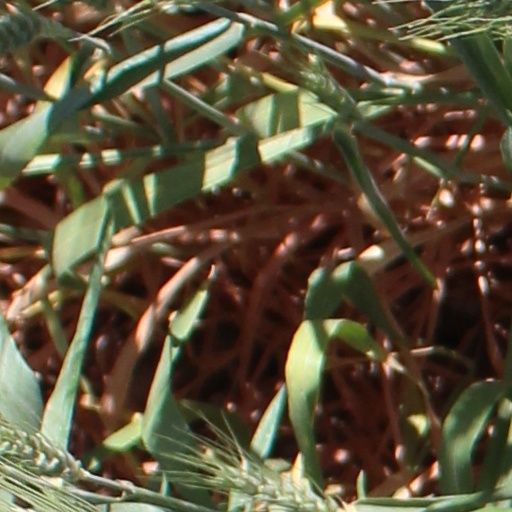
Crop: wheat